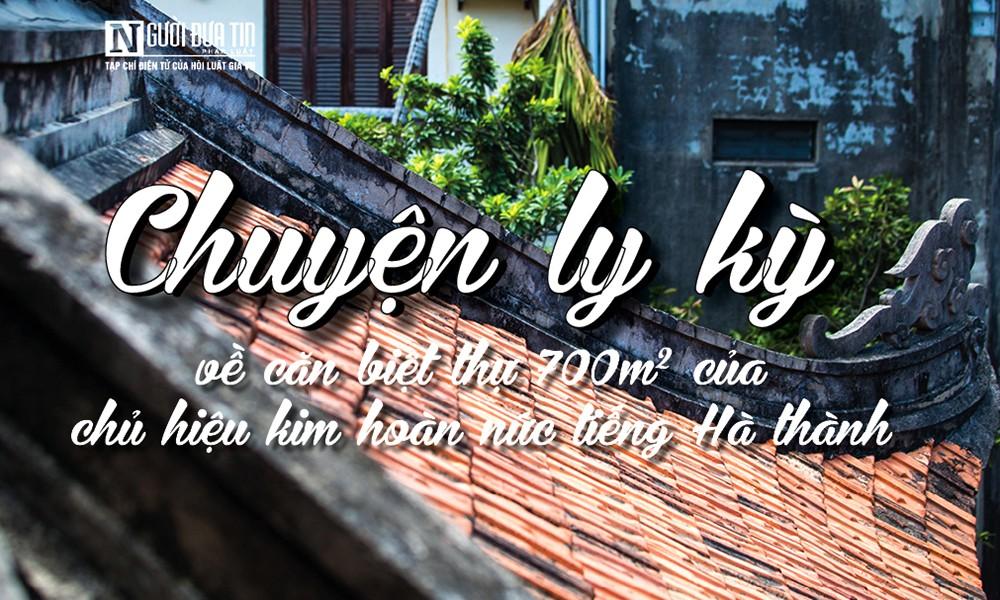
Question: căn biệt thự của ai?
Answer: của chủ hiệu kim hoàn nức tiếng hà thành